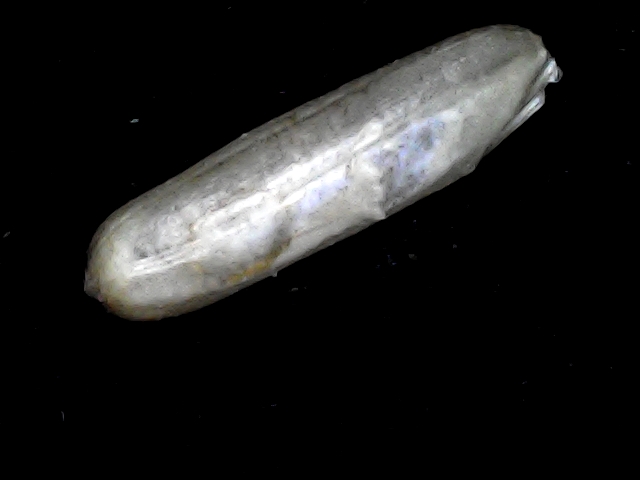
Rice variety: BD57